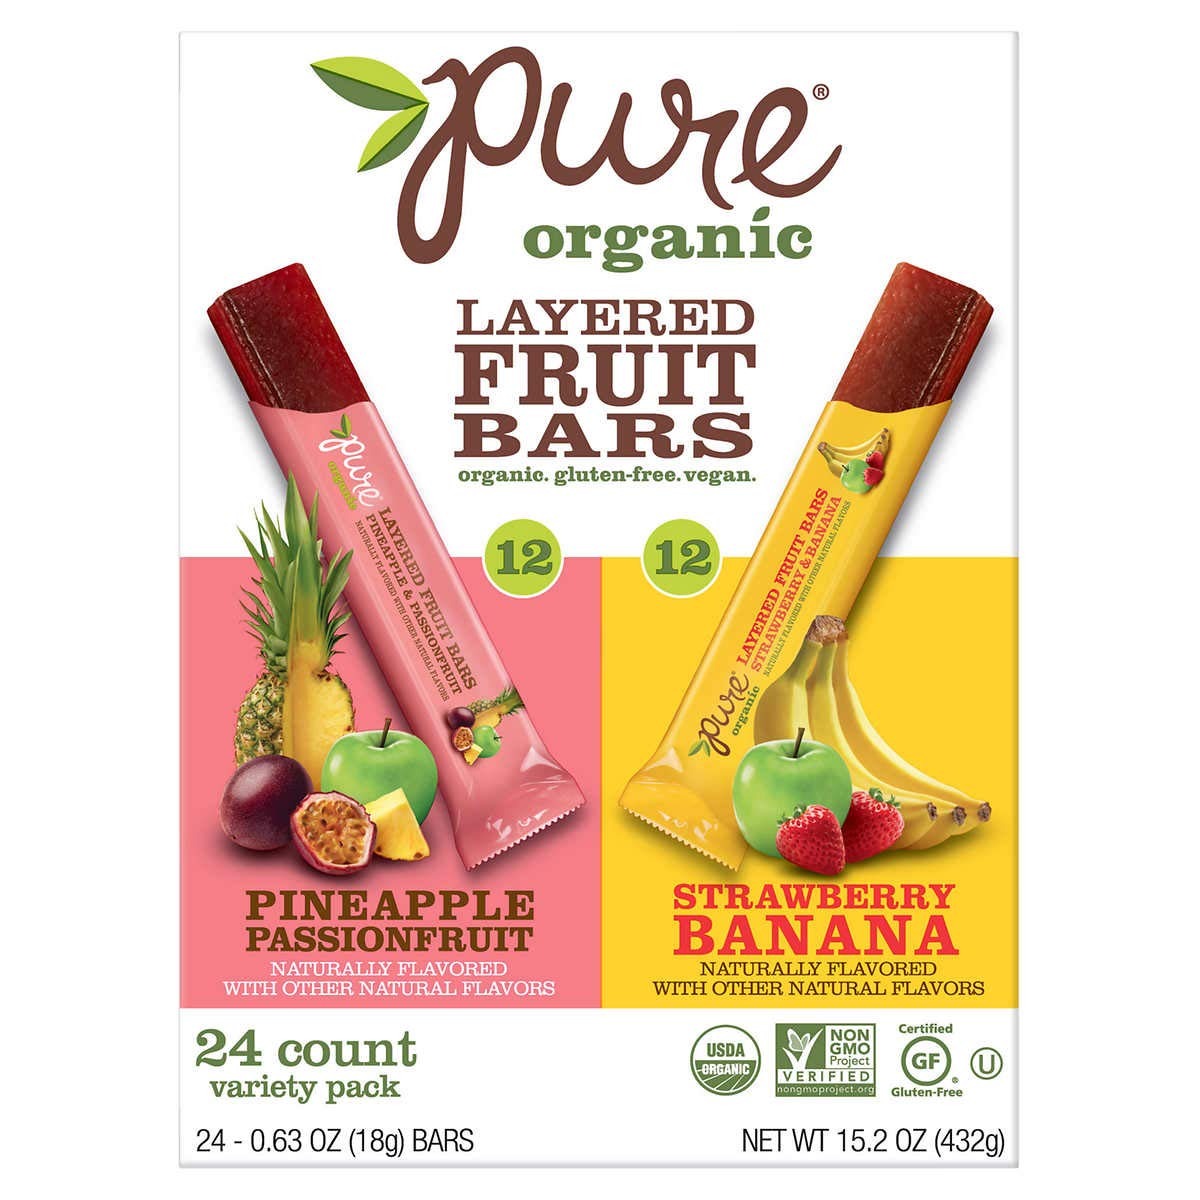
Item Name: Pure Organic Layered Fruit Bars, Variety Pack, 0.63 oz, 24-count (2 Pack)
Bullet Point: 2 boxes inside 1 box a total of 24ct.
Product Description: Organic; gluten free; vegan
Value: 30.4
Unit: Ounce

Price: 24.255